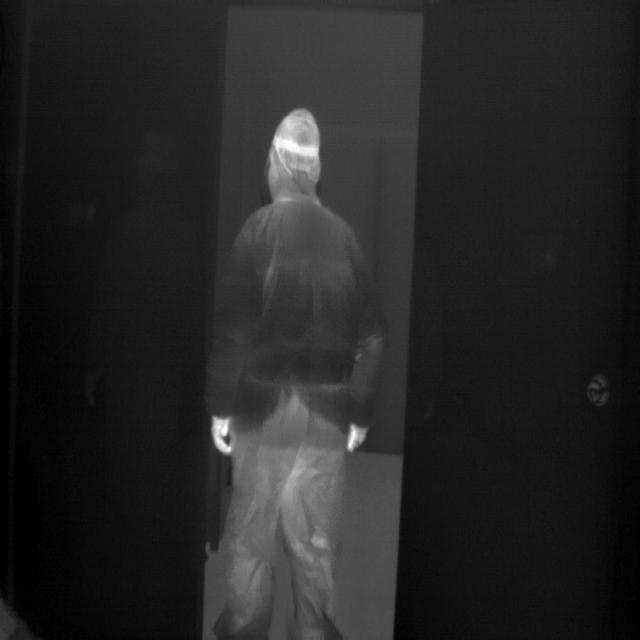
Detected objects:
label: person